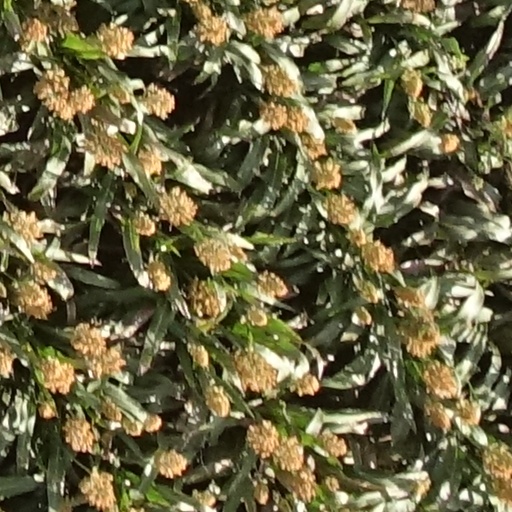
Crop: sorghum